Sajjana

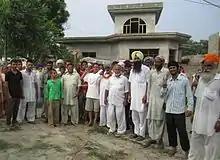
Election campaign in Village Sajjana

Sajjana village is itself a gram panchayat. The current sarpanch is Parvinder Singh. He along with 5 other panchs looks after the development of the village.